Miracles of Gautama Buddha

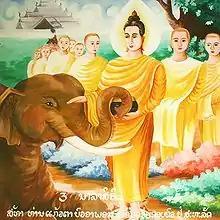
Depiction of the Buddha taming Nalagiri at a Laotian temple.

The Buddha's jealous cousin Devadatta sets loose the drunken elephant, Nalagiri, to trample the Buddha. In one account of the story, when Nalagiri charged at the Buddha, the Buddha created an image of two lions and a sea of fire in front of the elephant to frighten it into staying still. In another account, the Buddha created a roar resembling that of an elephant queen, which caused Nalagiri to stop and bow to the Buddha. In one version of the story, the monk Ananda tries to protect the Buddha by jumping in front of him. The Buddha orders Ananda to move but he refuses. The Buddha then employs psychic powers to move Ananda to safety. Afterwards, the Buddha gently tames the elephant with loving-kindness.